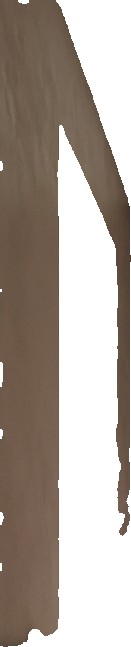
Surface category: wall